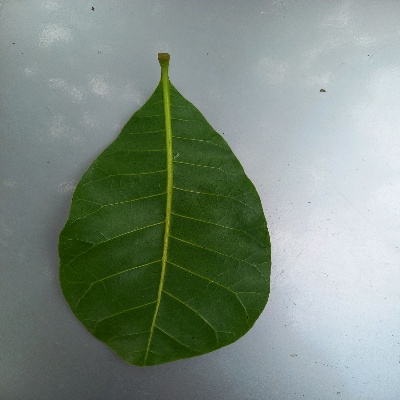
Crop: Cashew
Condition: healthy